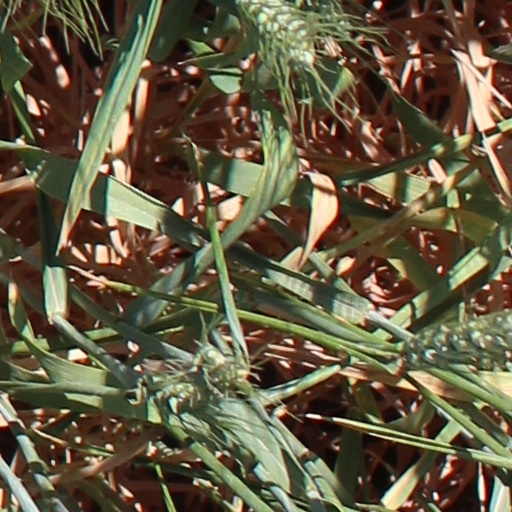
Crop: wheat